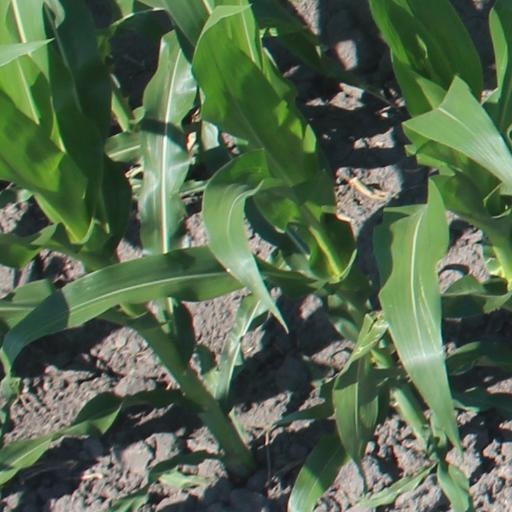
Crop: maize; corn